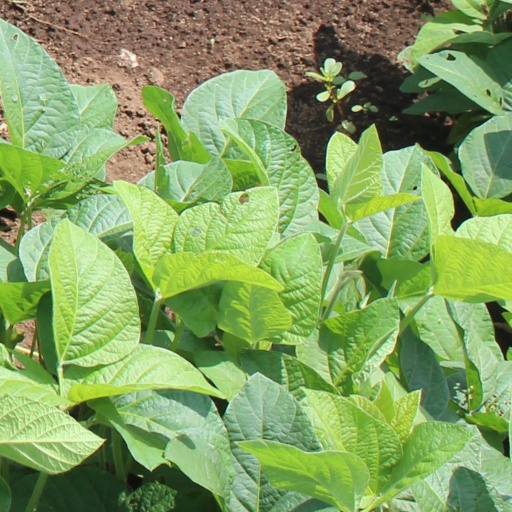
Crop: soybean